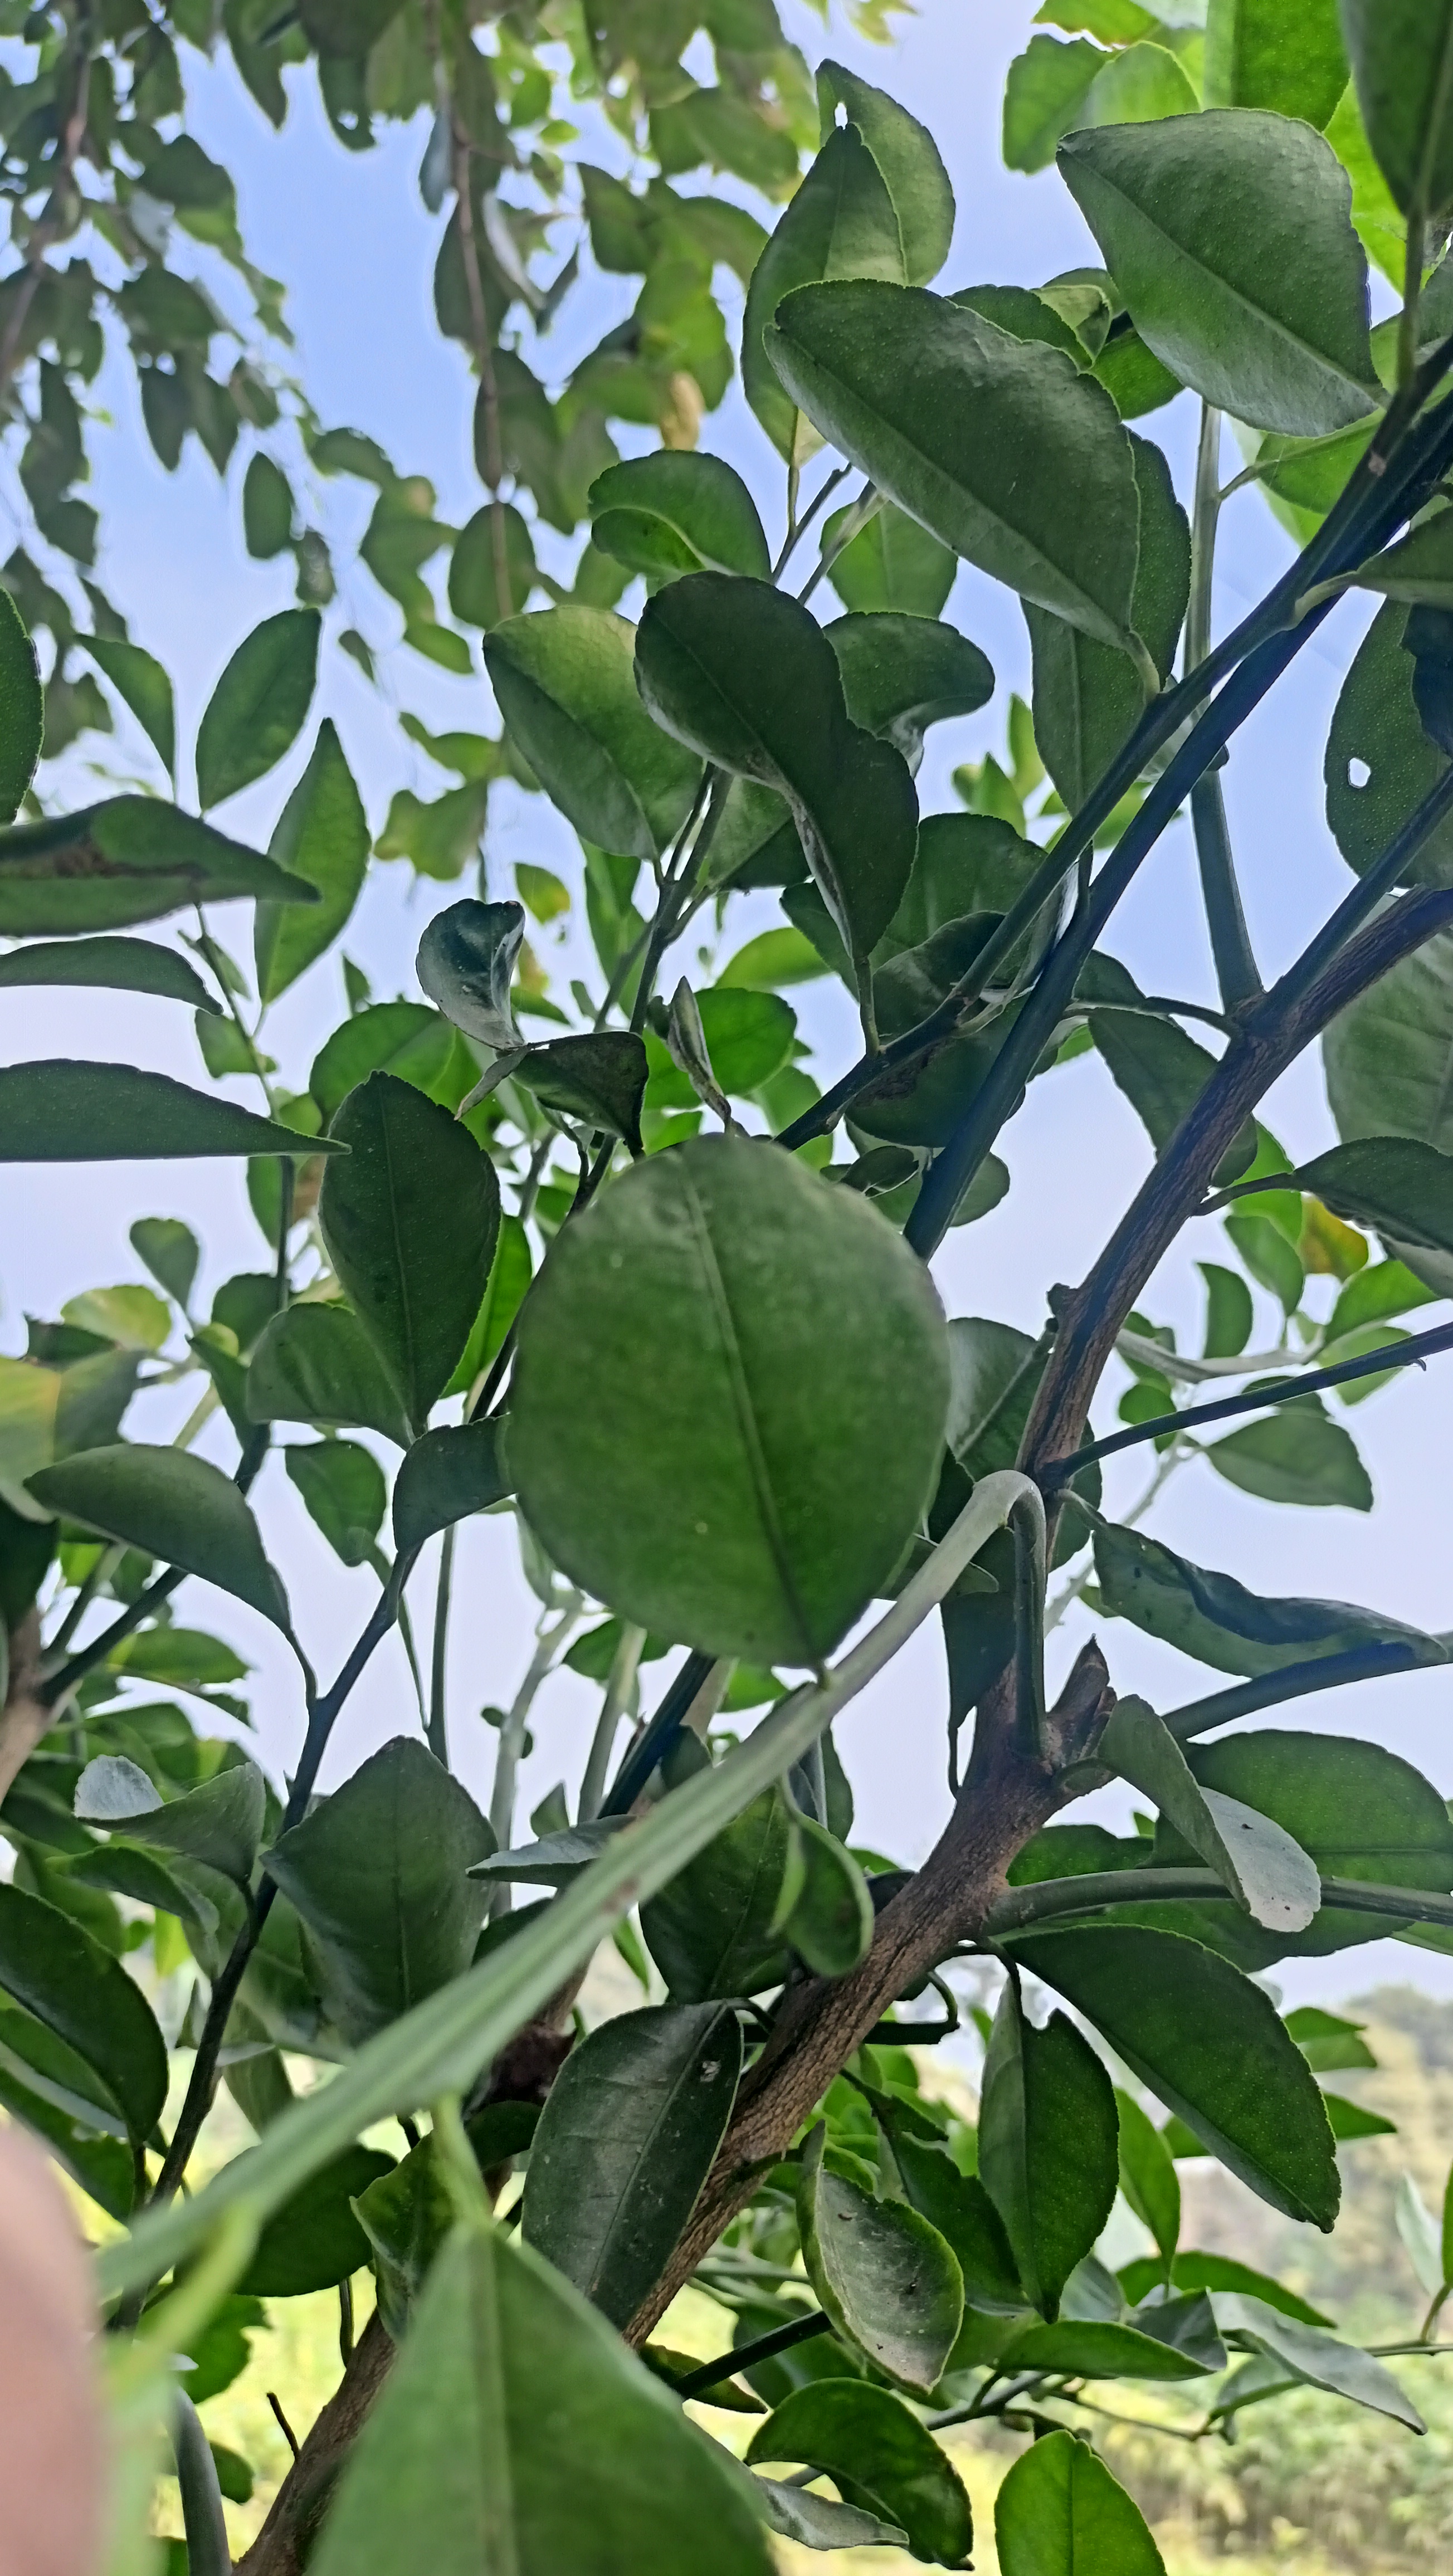
Mandarin leaf variety: China Mishti